Nordic countries

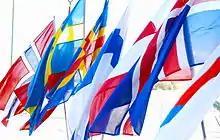
Nordic flags

Nordic cooperation is based on the Helsinki Treaty. Politically, Nordic countries do not form a separate entity, but they cooperate in the Nordic Council and the Nordic Council of Ministers. The council was established after World War II and its first concrete result was the introduction of a Nordic Passport Union in 1952. This resulted in a common labour market and free movement across borders without passports for the countries' citizens. In 1971, the Nordic Council of Ministers, an intergovernmental forum, was established to complement the council. The Nordic Council and the Council of Ministers have their headquarters in Copenhagen and various installations in each separate country, as well as many offices in neighbouring countries. The headquarters are located at Ved Stranden No. 18, close to Slotsholmen.